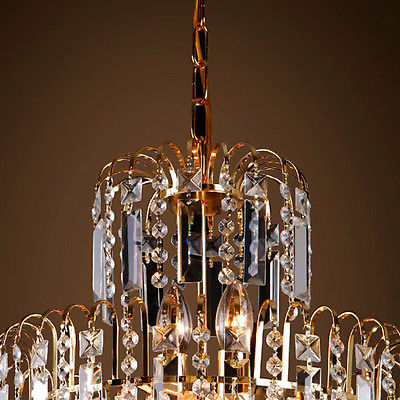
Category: lamp